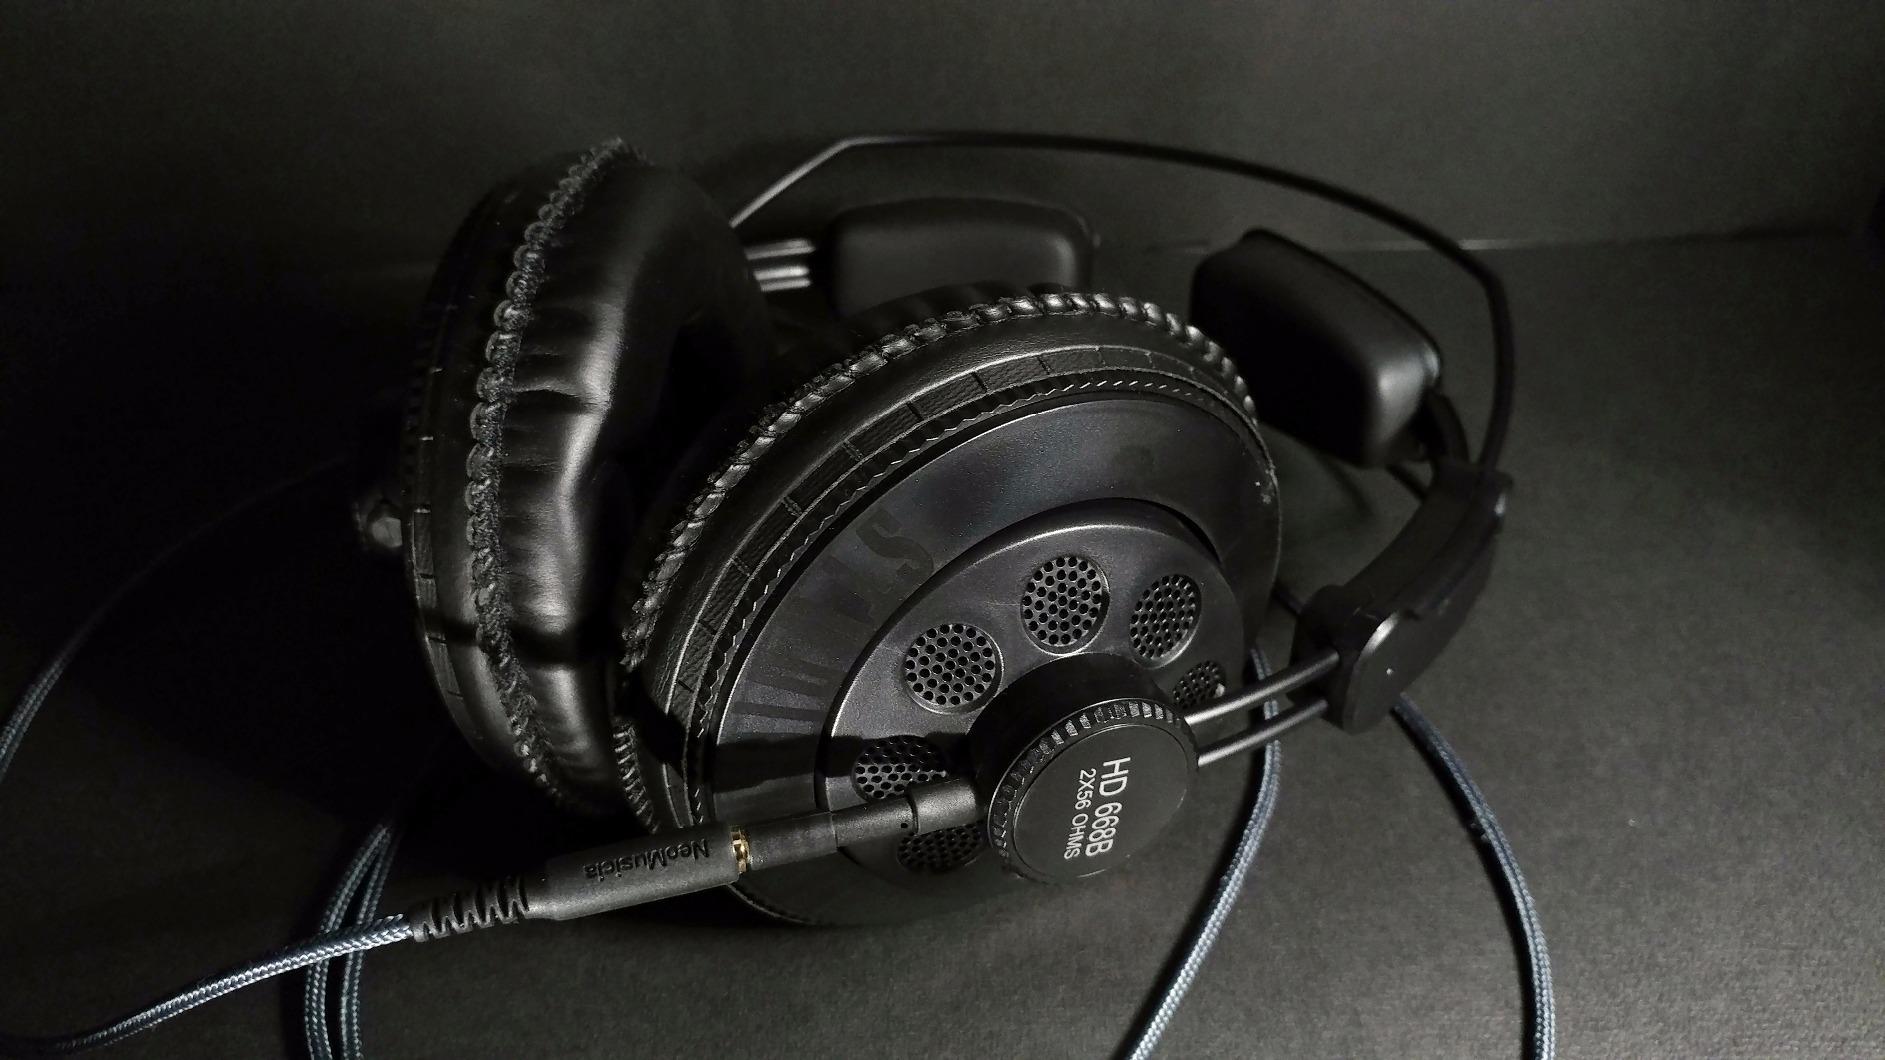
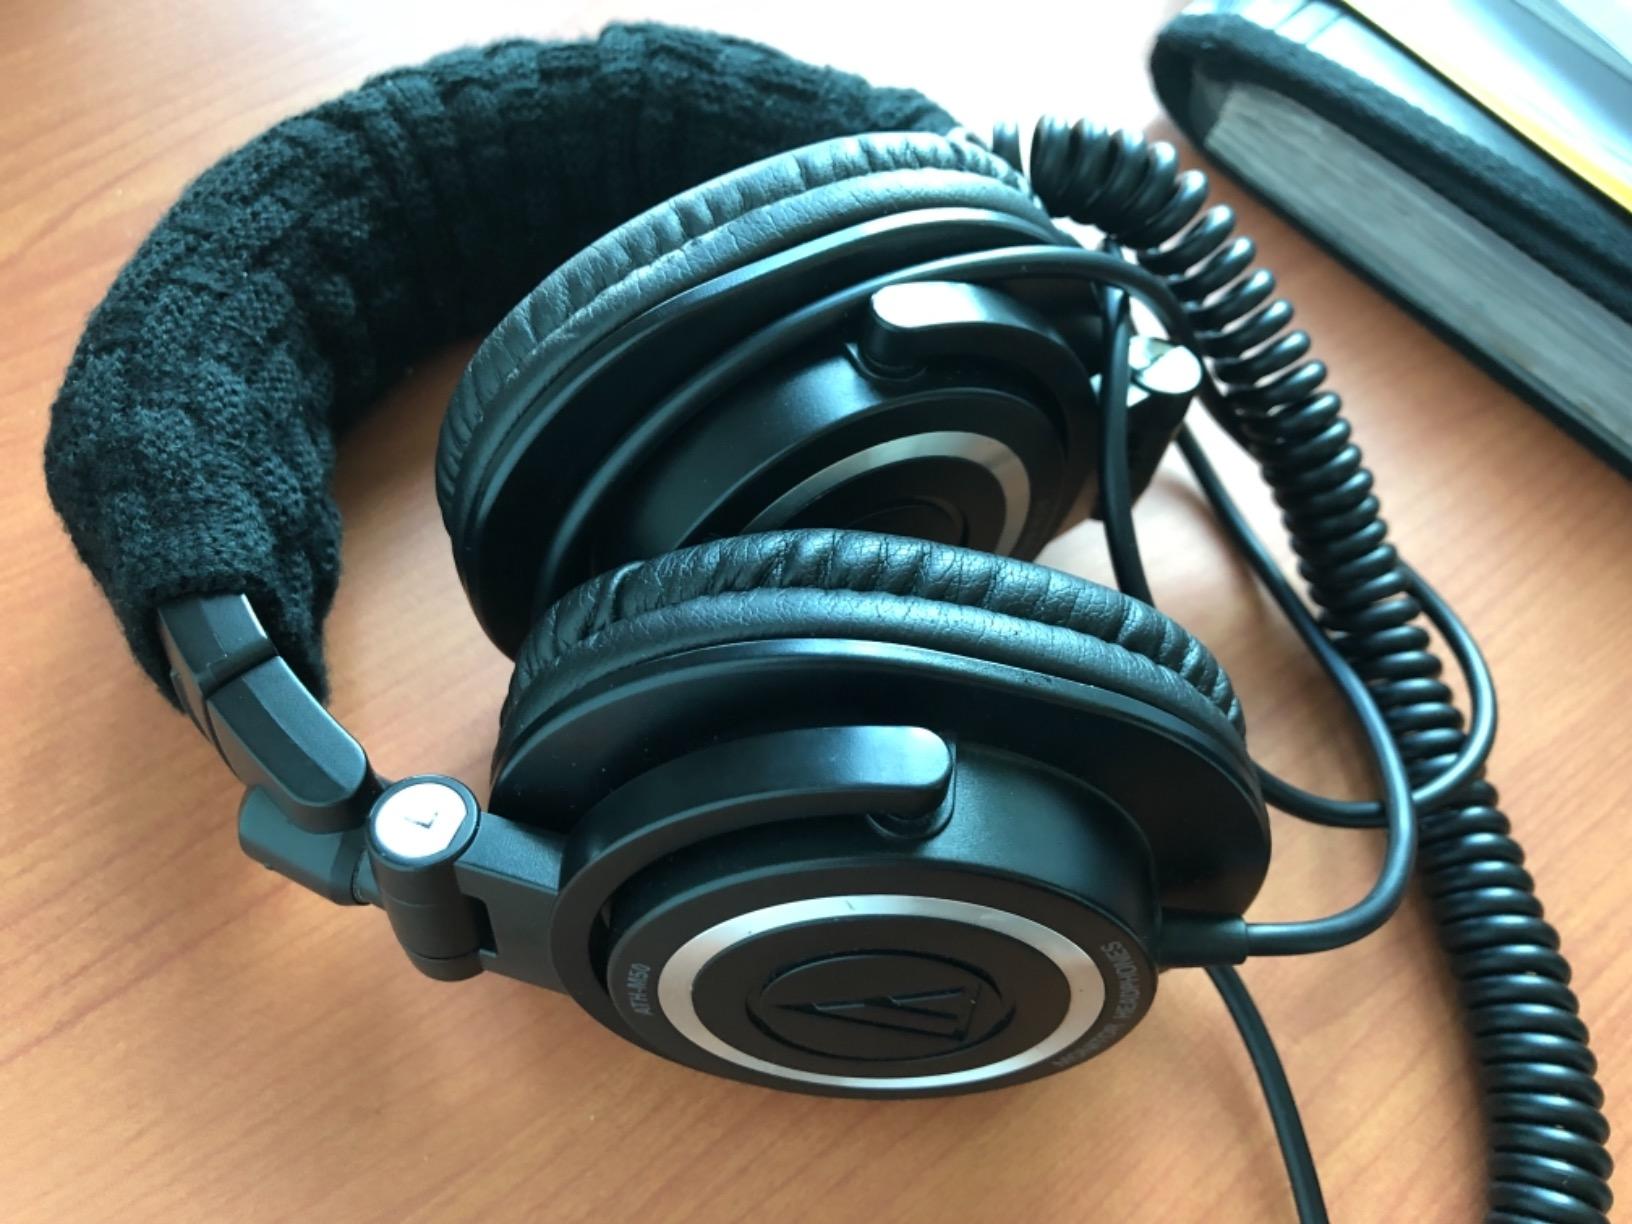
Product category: headphones
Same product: no